Tripuri people

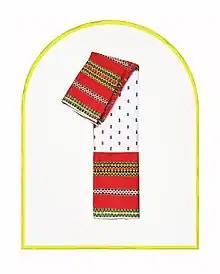
A rignai pattern.

The Tripuri people consist of clans, each with its own elementary social and administrative organisation starting from the village level and up to the chieftainship of the whole community.